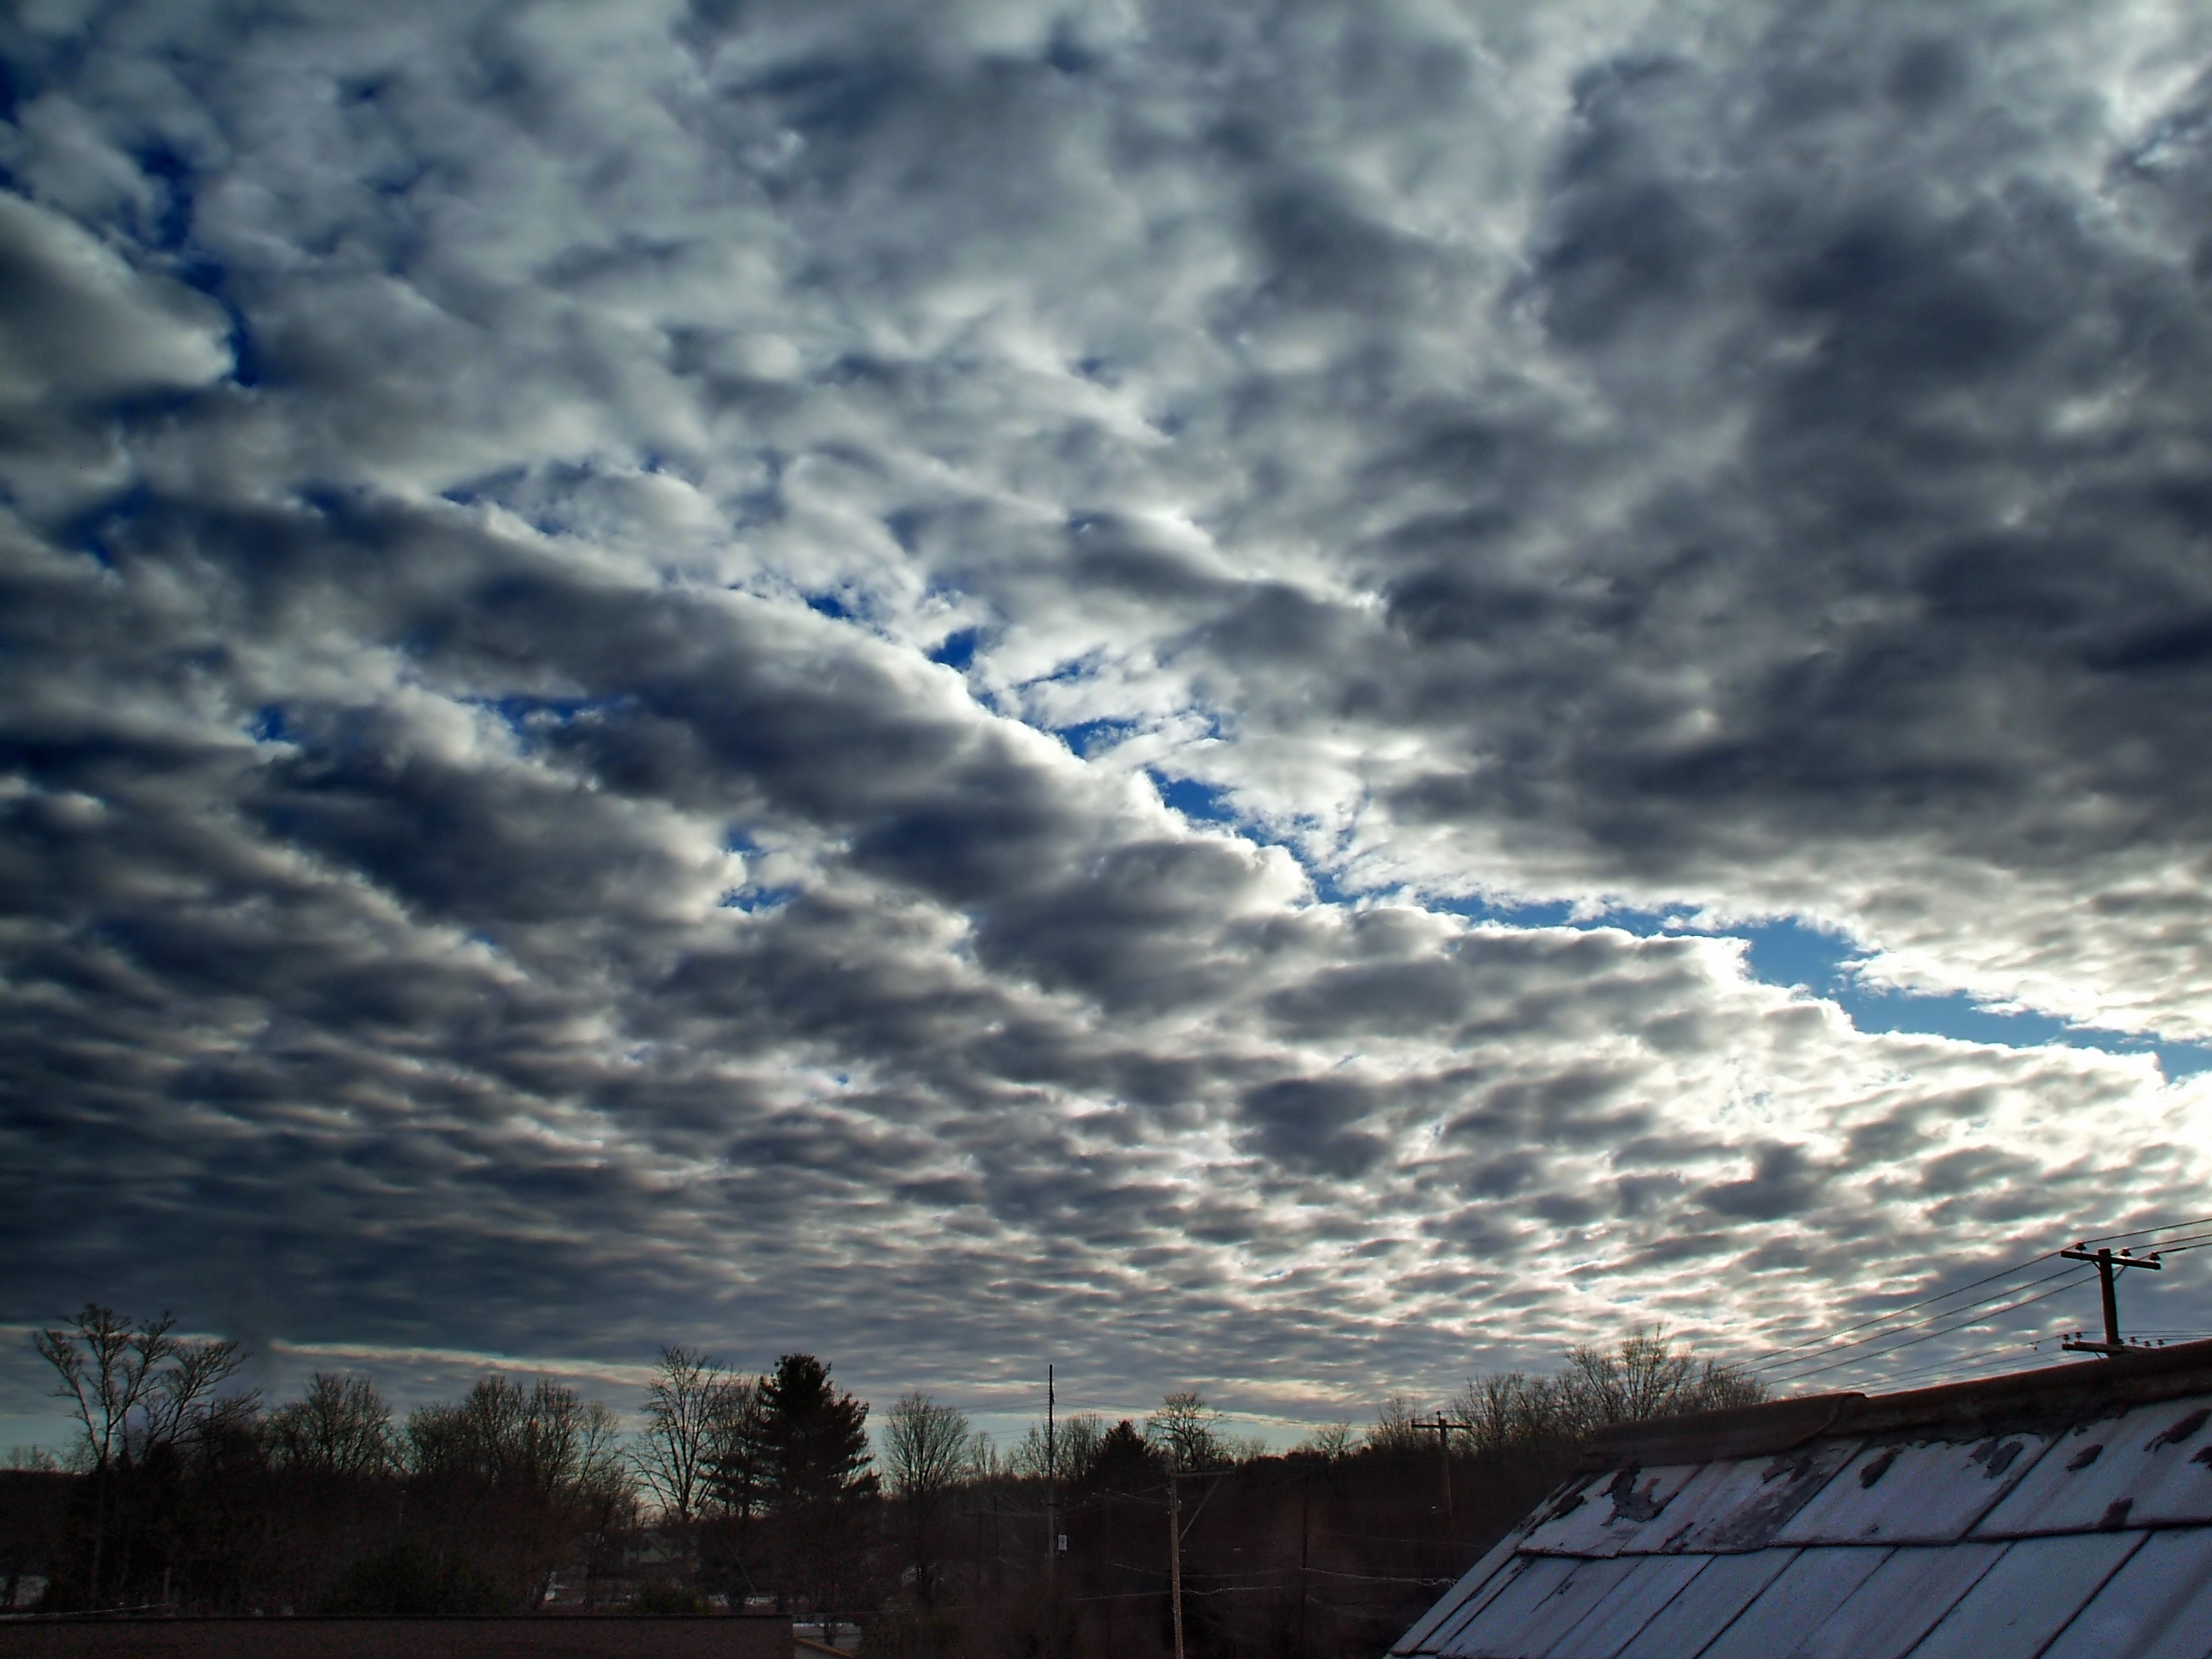
cloud, sky, sunlight, roof, dawn, atmosphere, dusk, daytime, evening, weather, cumulus, creativecommons, clouds, lowlight, altocumulus, meteorological phenomenon